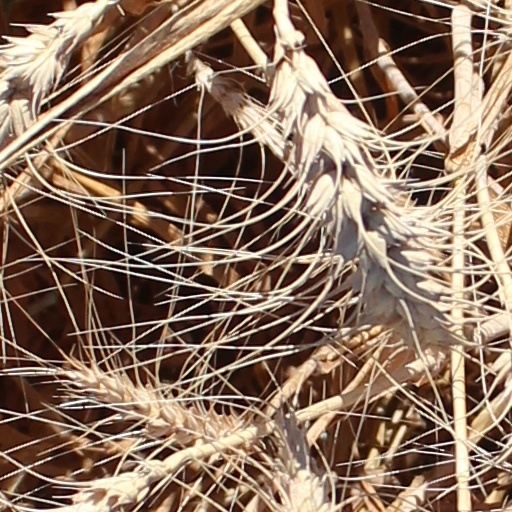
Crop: wheat